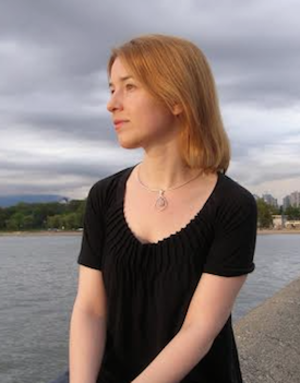
Jordan Hall est une écrivaine, dramaturge et créatrice de séries Web canadienne, surtout connue pour avoir créé la série Web LGBT primée Carmilla.